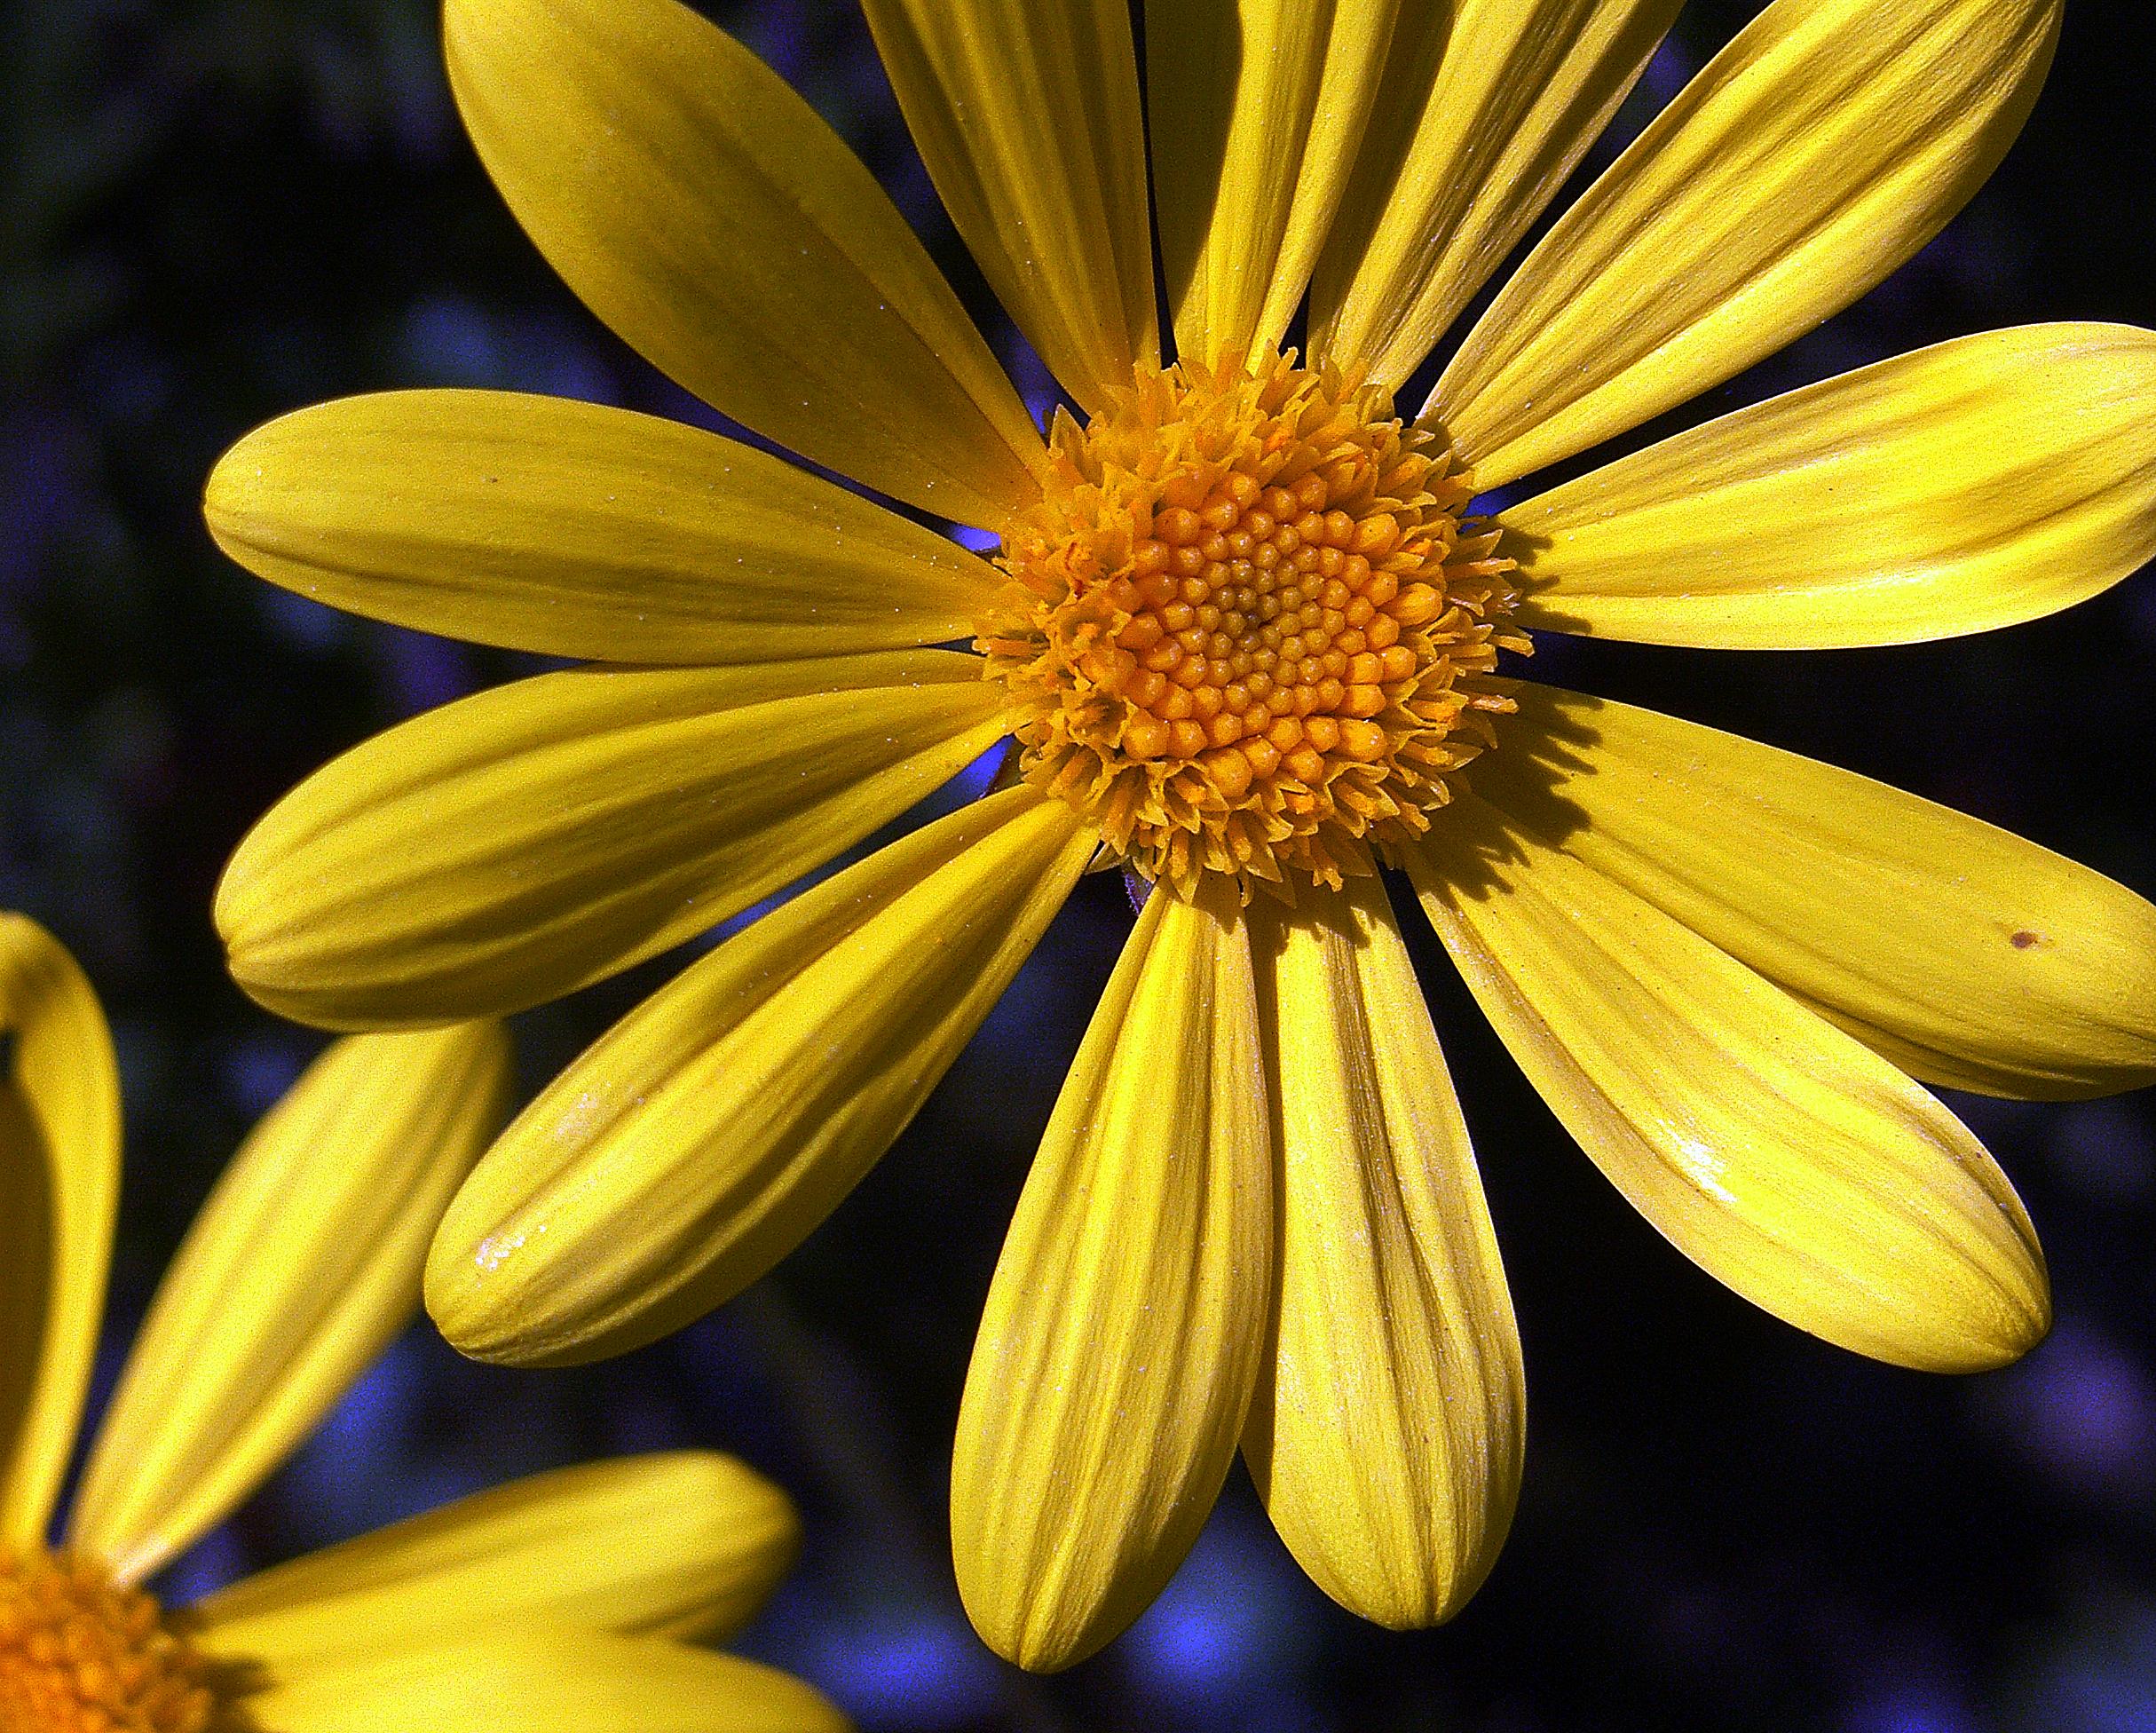
nature, plant, flower, petal, macro, botany, yellow, flora, wildflower, flowers, close up, naturaleza, flores, nectar, ggl1, macro photography, flowering plant, daisy family, oxeye daisy, plant stem, land plant, chrysanths